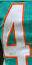
Number: 4